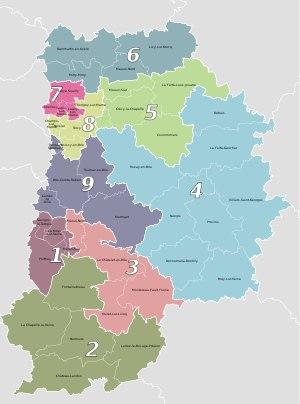
La liste des circonscriptions législatives de Seine-et-Marne répertorie les circonscriptions législatives de Seine-et-Marne, constituée de cinq circonscriptions de 1958 à 1986, de neuf circonscriptions après le redécoupage électoral de 1986 puis de onze circonscriptions depuis le redécoupage de 2010, entré en application à compter des élections législatives de 2012.
Les élections législatives françaises de 2012 se déroulent les 10 et 17 juin 2012. Dans le département de Seine-et-Marne, onze députés sont à élire dans le cadre de onze circonscriptions, soit deux de plus que lors des législatures précédentes, en raison du redécoupage électoral.